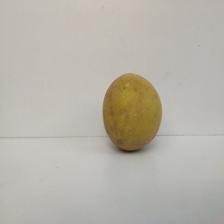
Size: Large